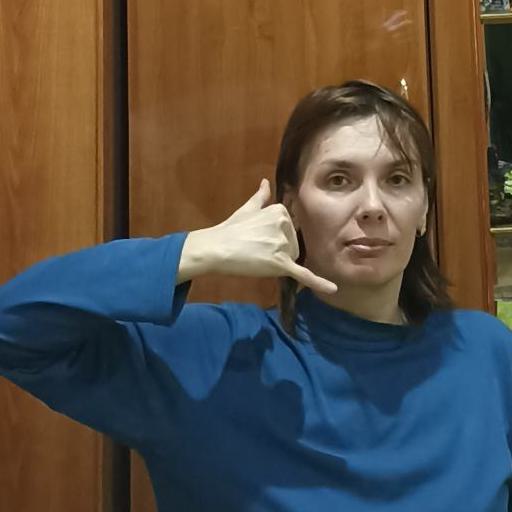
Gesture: call